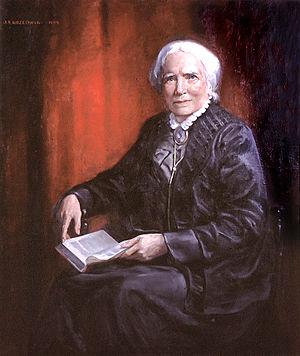
La chronologie des droits des femmes autres que le suffrage souligne les événements majeurs de l'élaboration des droits des femmes concernant les inégalités par rapport aux droits autres que celui du droit de vote. Pour ce droit, voir la chronologie du suffrage des femmes.